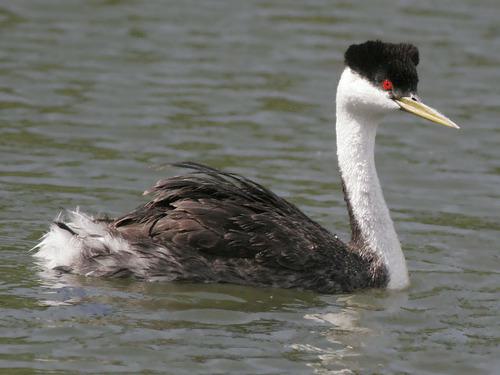
A photo of a western grebe